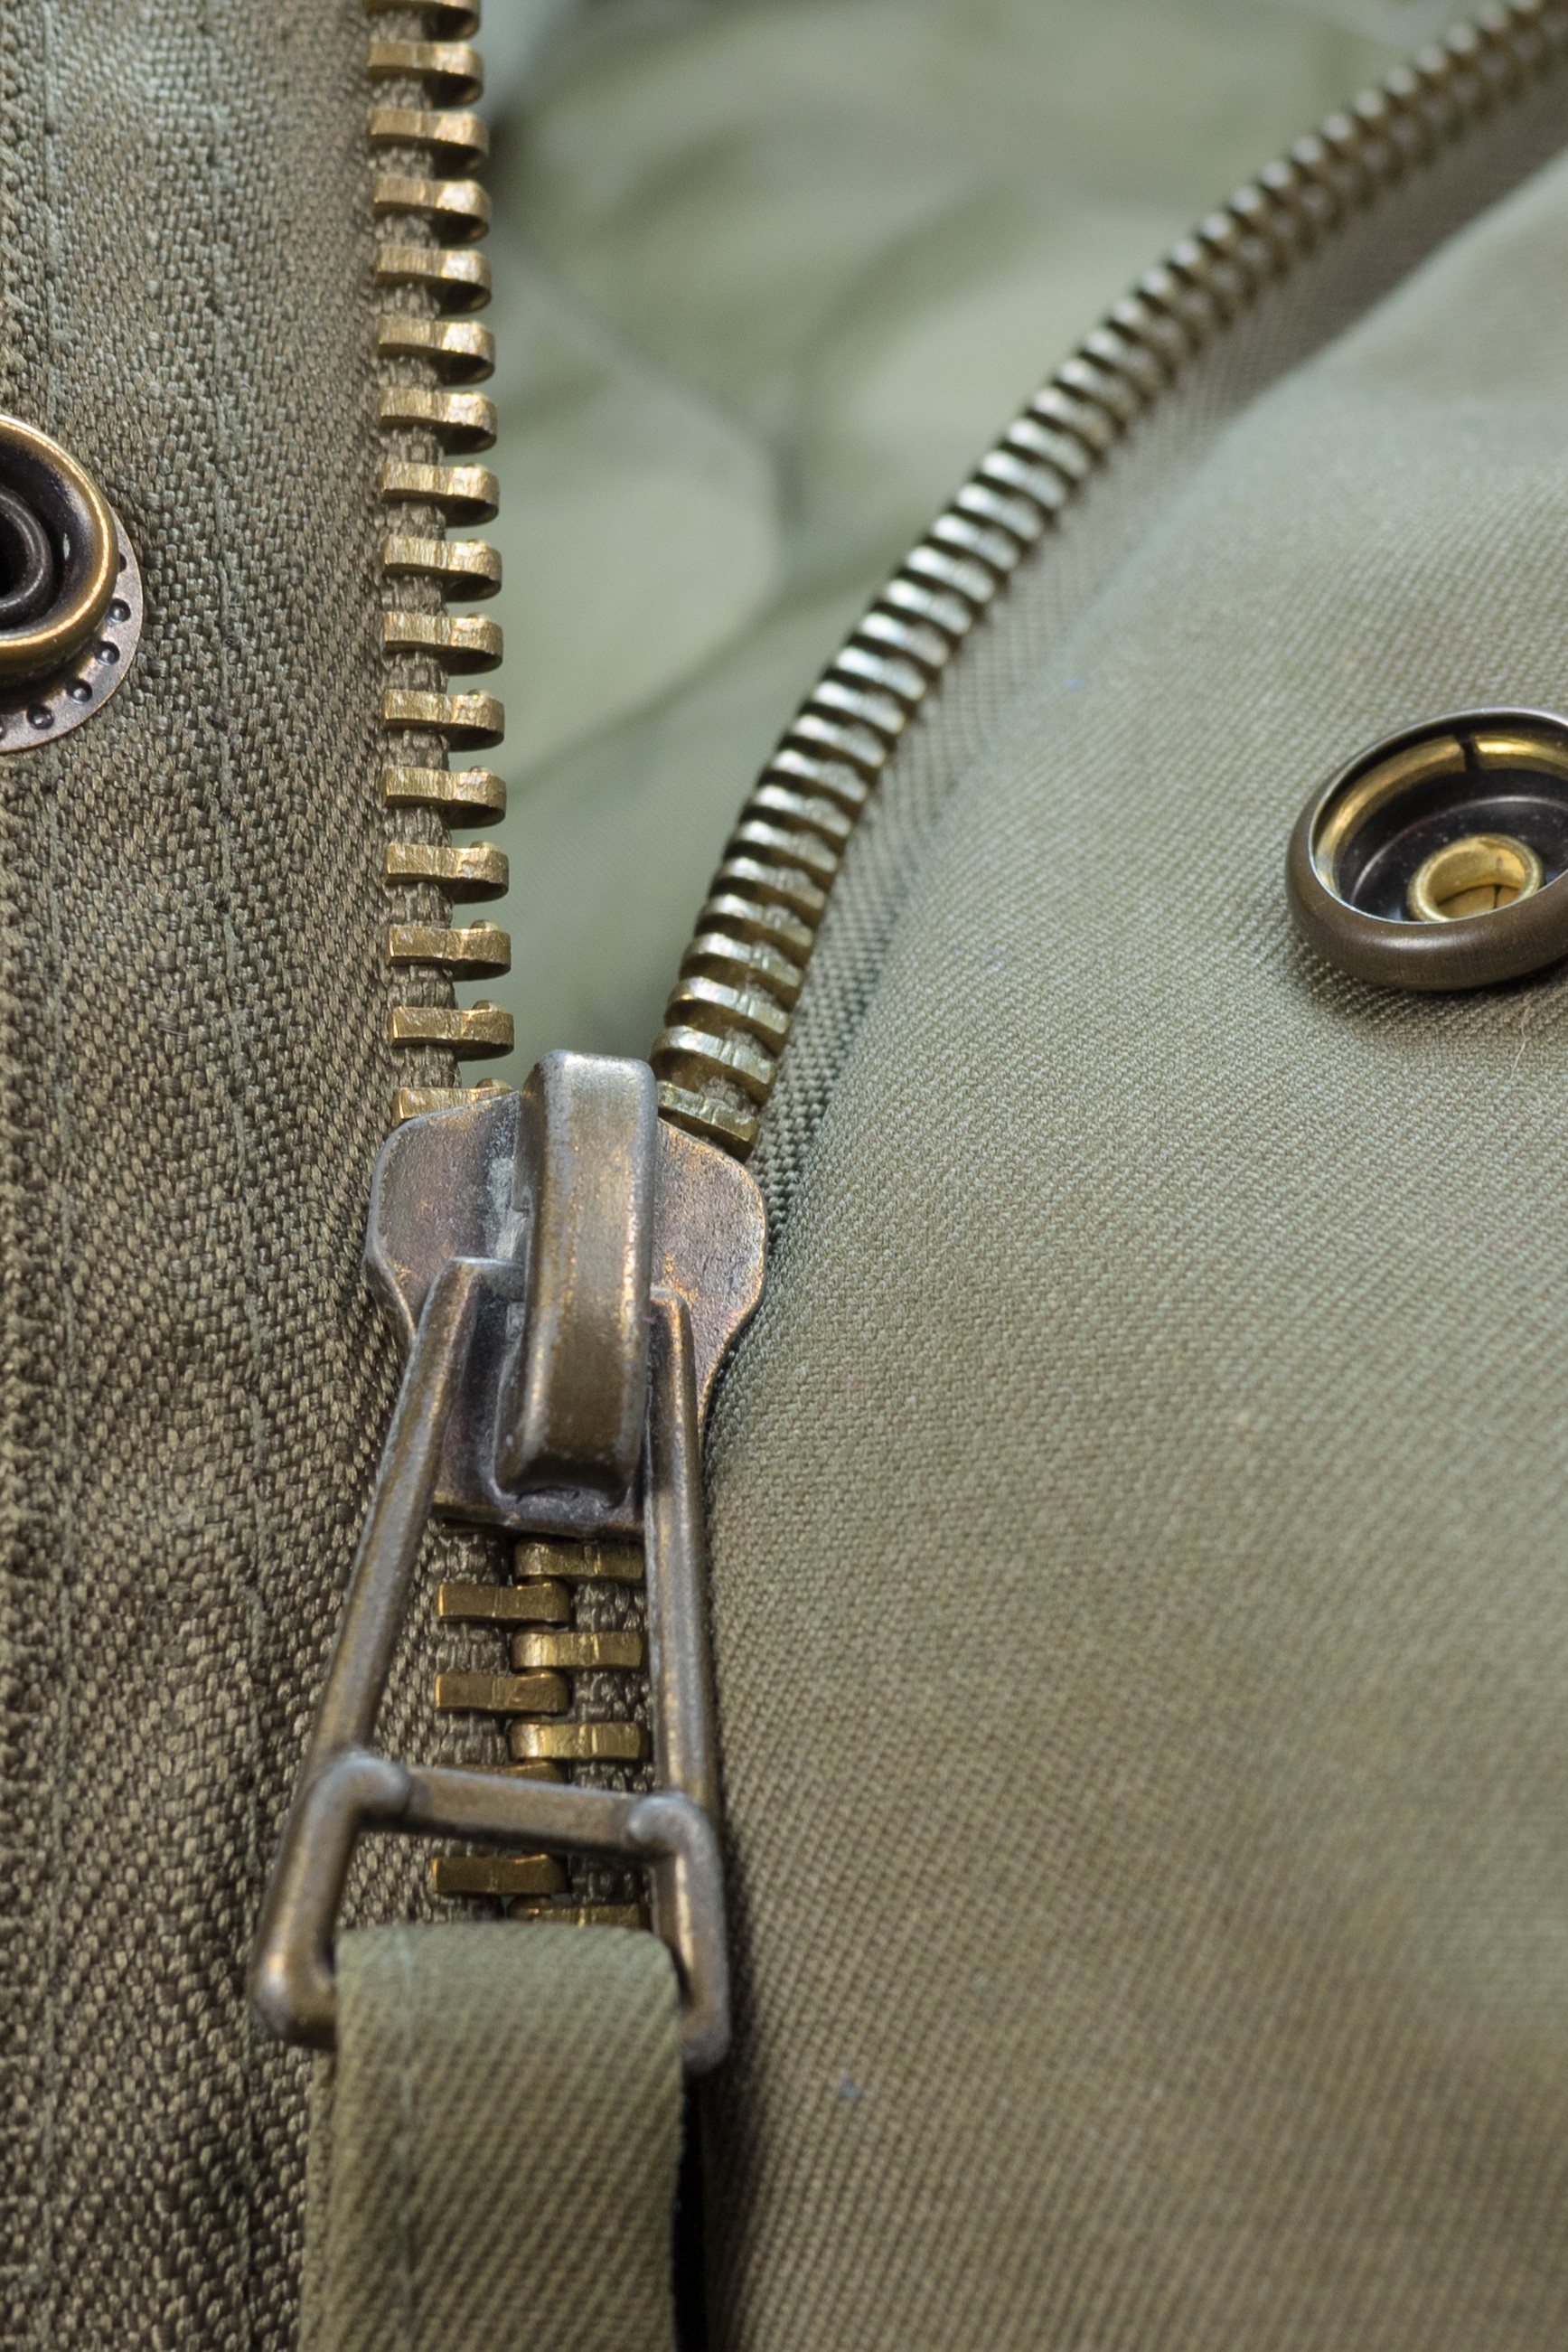
leather, chain, green, macro, close, jacket, material, button, textile, detail, zipper, closure, olive, hack, zip, fashion accessory, press studs